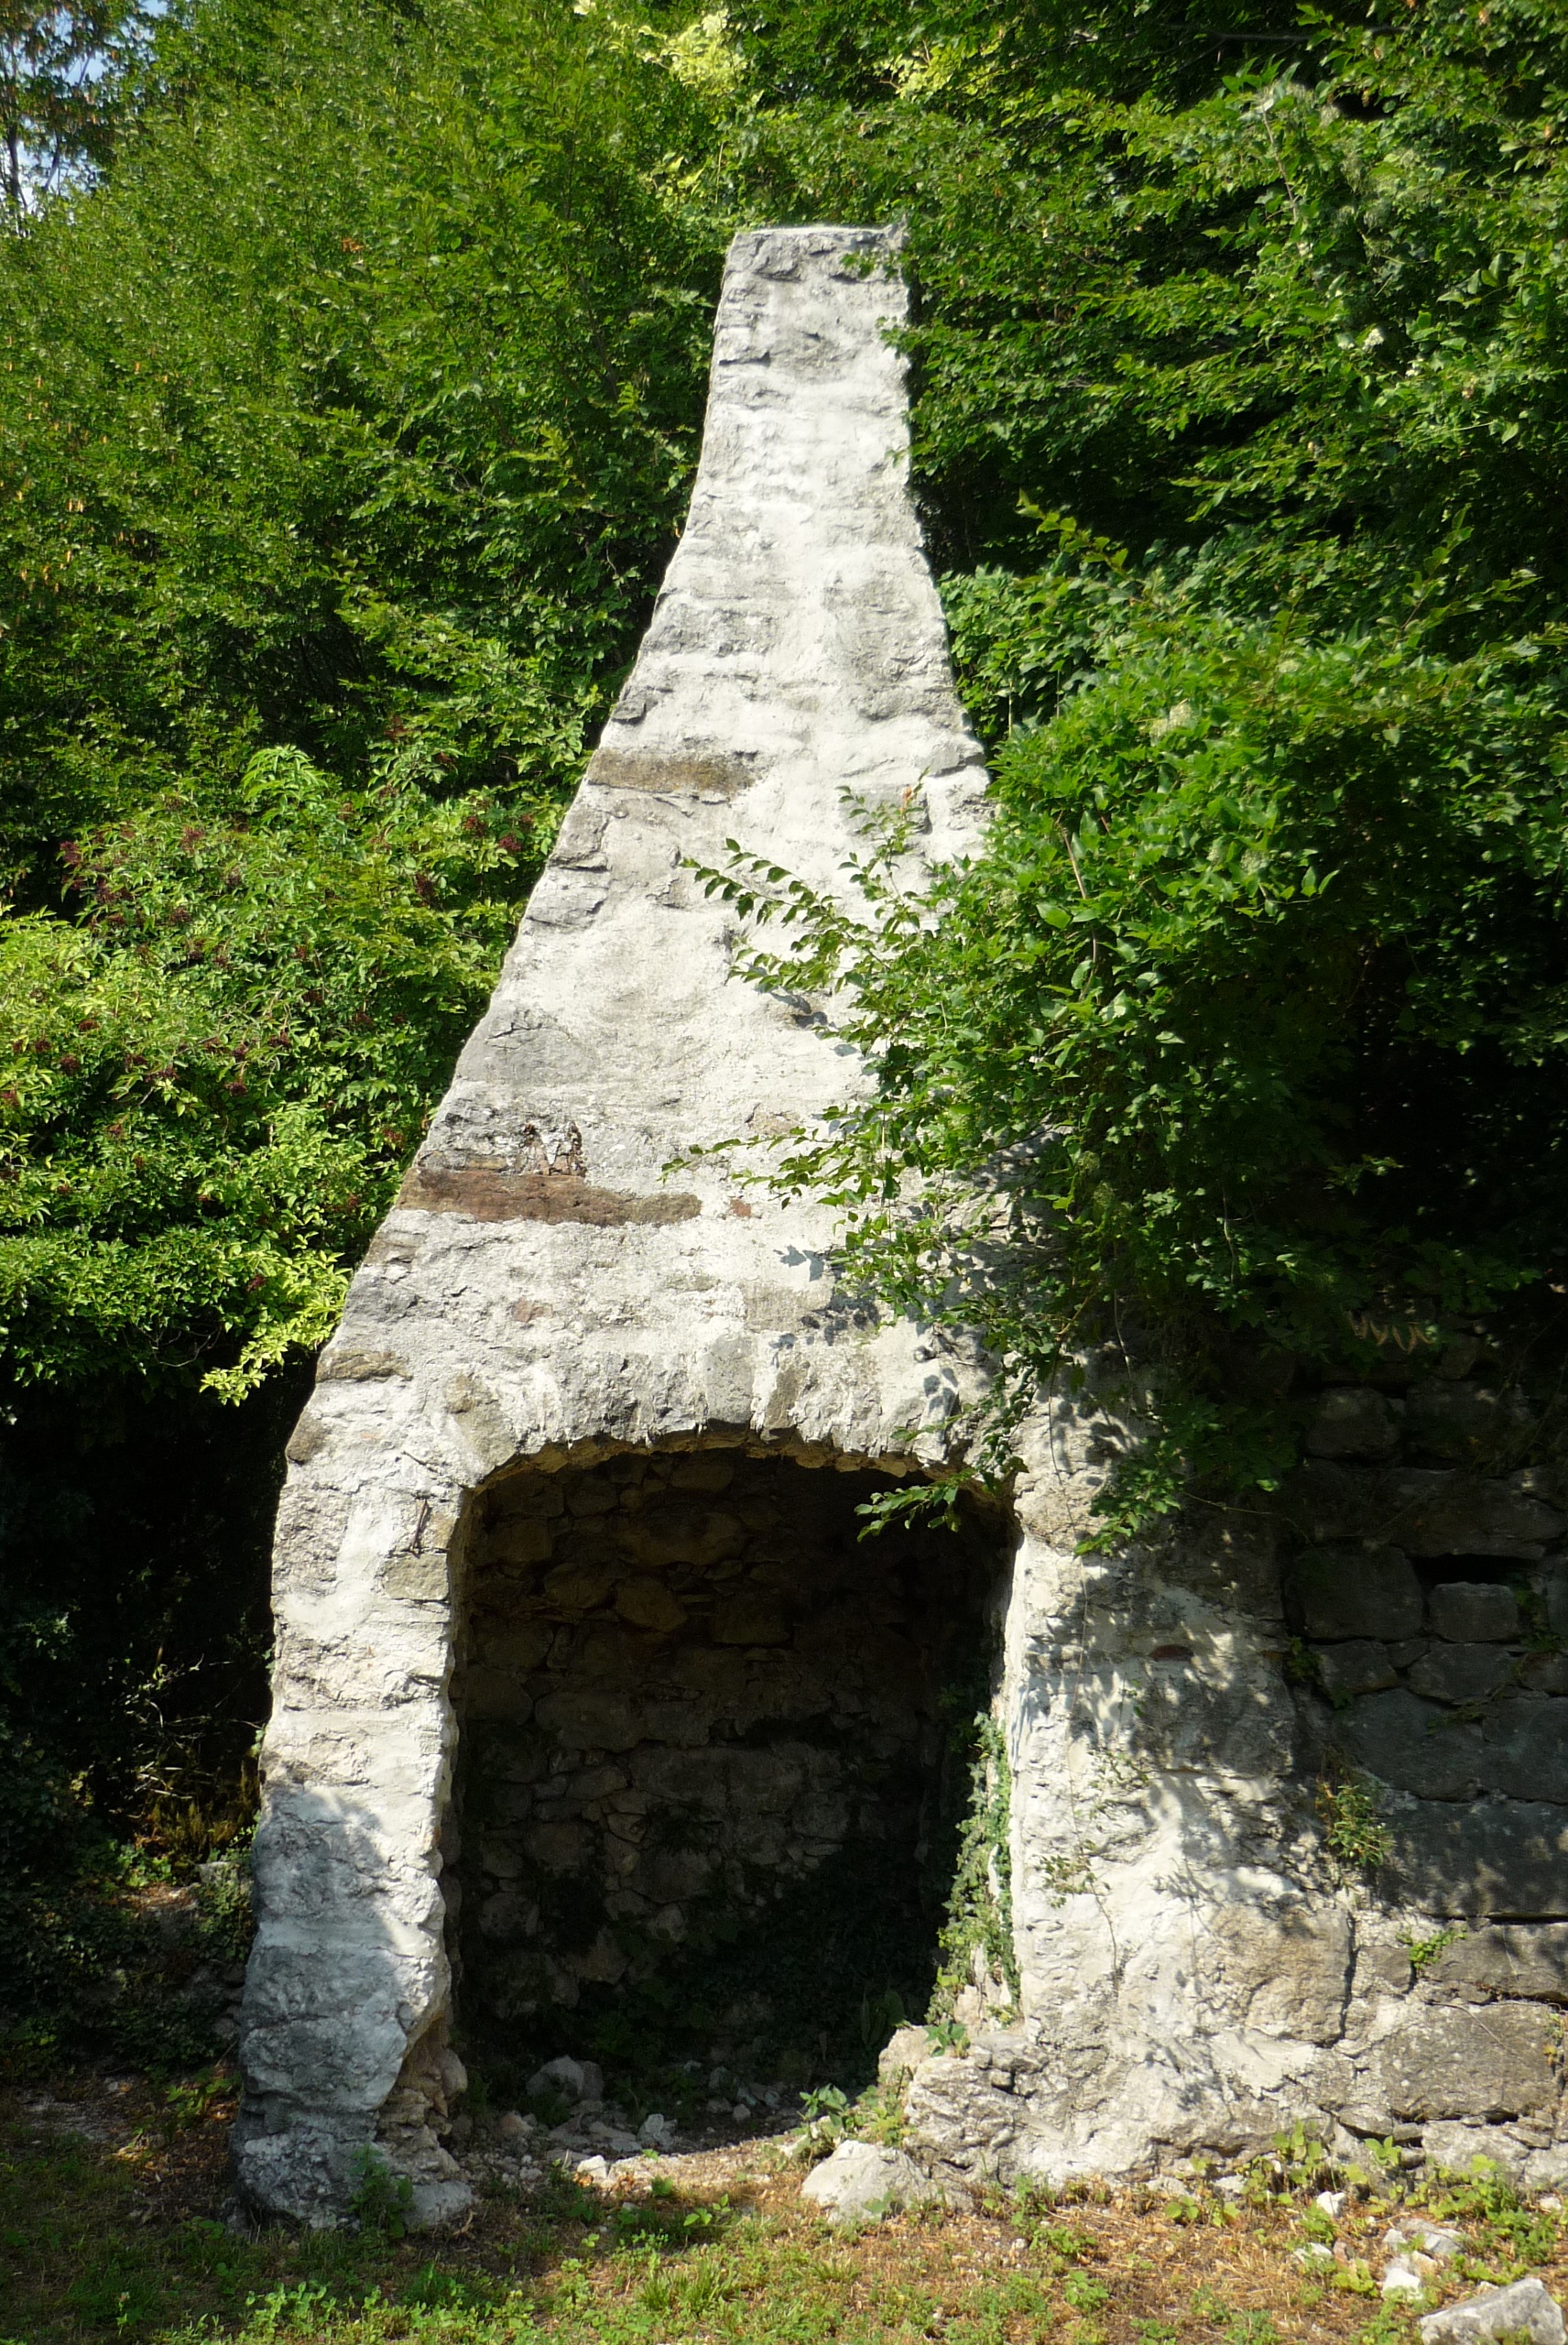
rock, metal, heat, ruins, forge, melting, furnace, foundry, ancient history, melting furnace